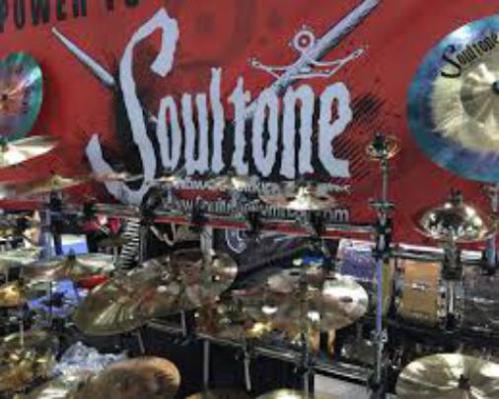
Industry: Leisure